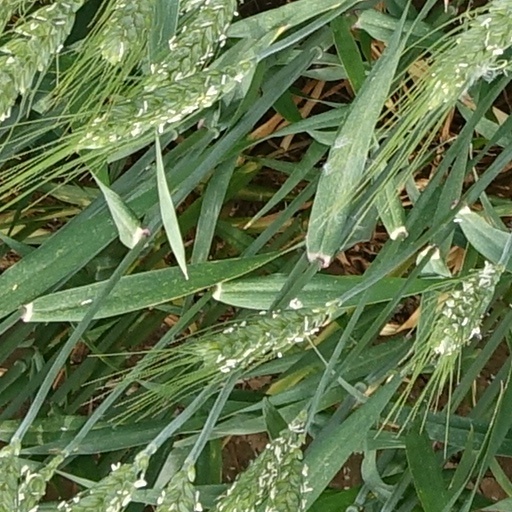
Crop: wheat